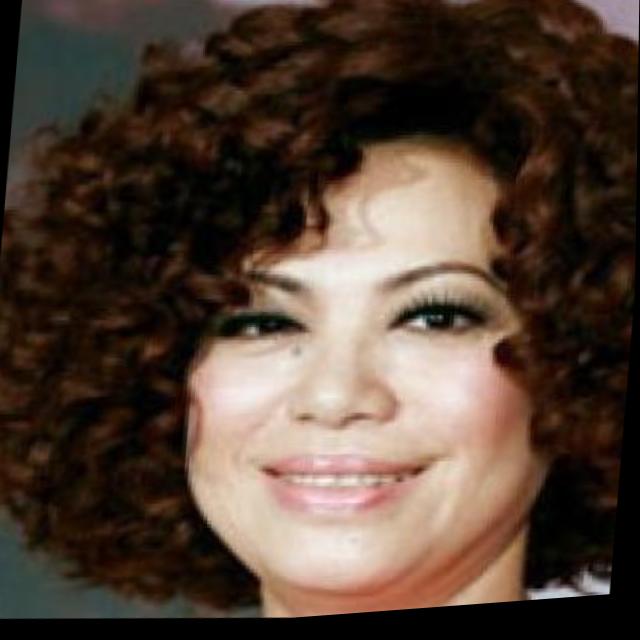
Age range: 45-64